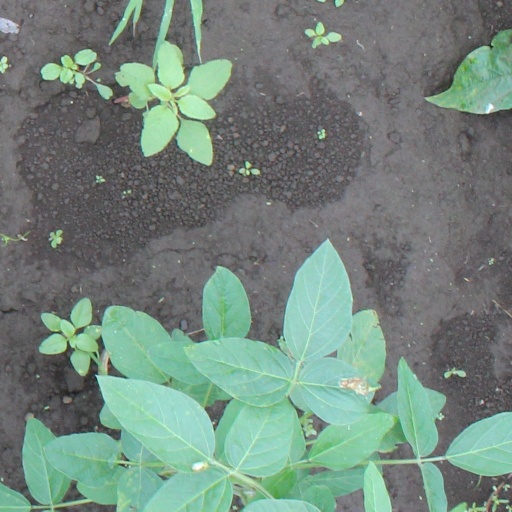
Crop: soybean